Colorado Mounted Rangers

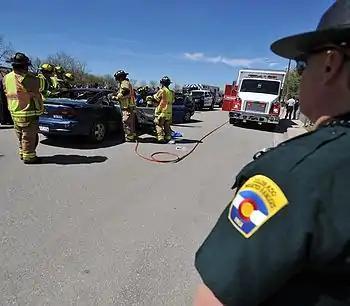
Rangers assisting at an accident scene.

Rangers regularly provided additional personnel to these agencies when requested and acted as peace officers under their memorandum of understanding agreements. Rangers acting under the MOU were under the direction and supervision of the Law Enforcement Agency they were supporting.